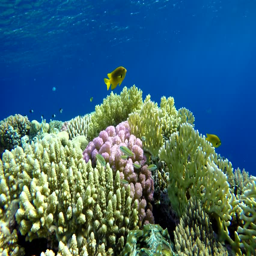
underwater life in the ocean .